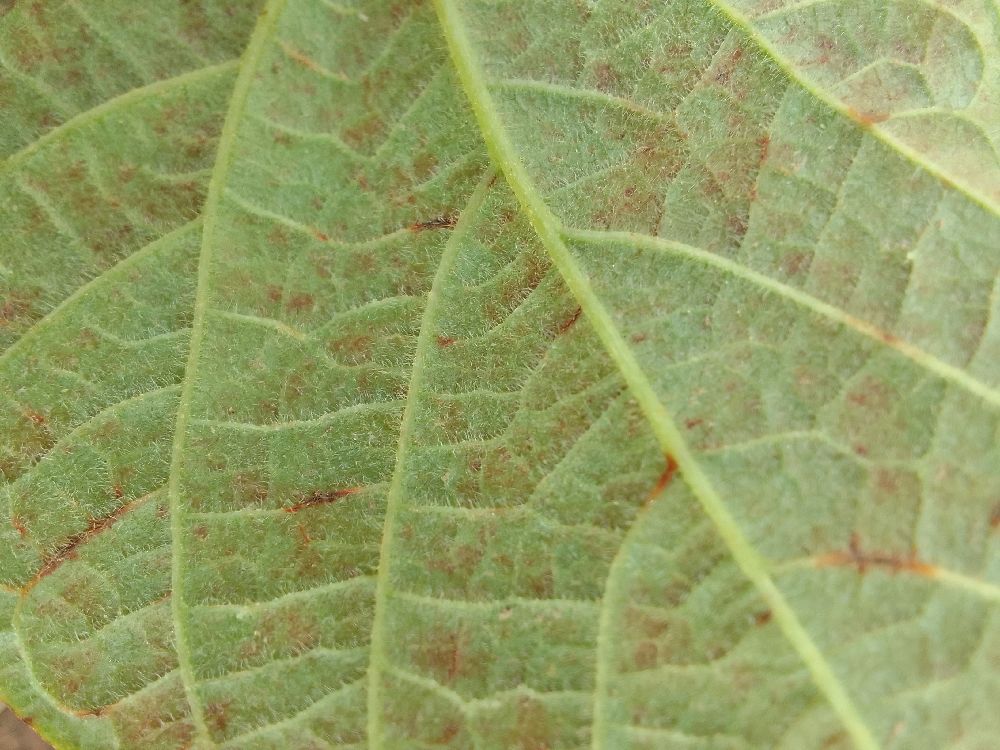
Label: anthracnose